List of Indian inventions and discoveries

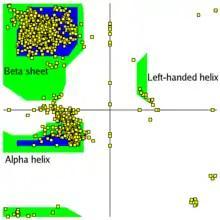
A Ramachandran plot generated from the protein PCNA, a human DNA clamp protein that is composed of both beta sheets and alpha helices (PDB ID 1AXC). Points that lie on the axes indicate N- and C-terminal residues for each subunit. The green regions show possible angle formations that include Glycine, while the blue areas are for formations that don't include Glycine.

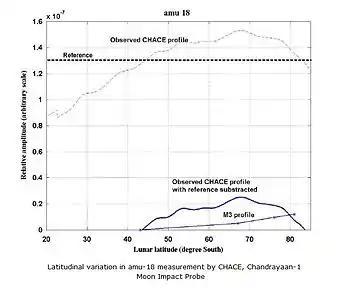
Direct evidence of lunar water in the Moon atmosphere obtained by the Chandrayaan-1's Altitudinal Composition (CHACE) output profile

ATAGS – Bharat Forge and the DRDO has developed world's first electric artillery gun